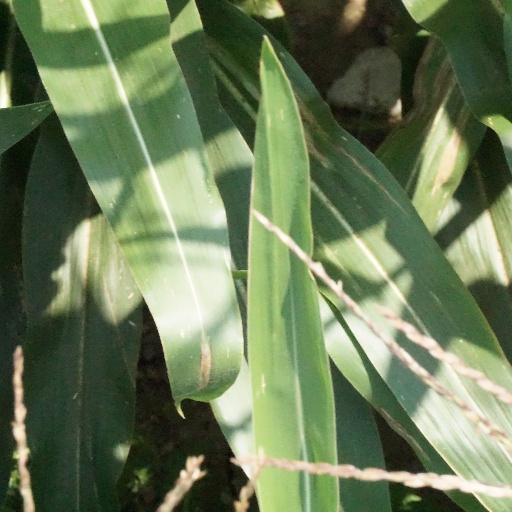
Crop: maize; corn